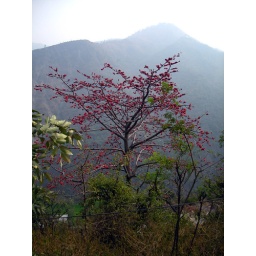
Someone please help identify this tree for me. They are all over Delhi too and sometimes have orange flowers.